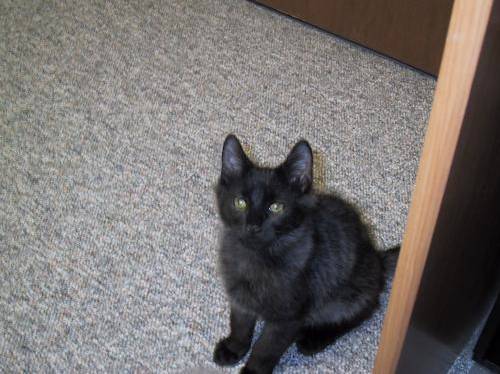
Label: cat